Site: brandenburg
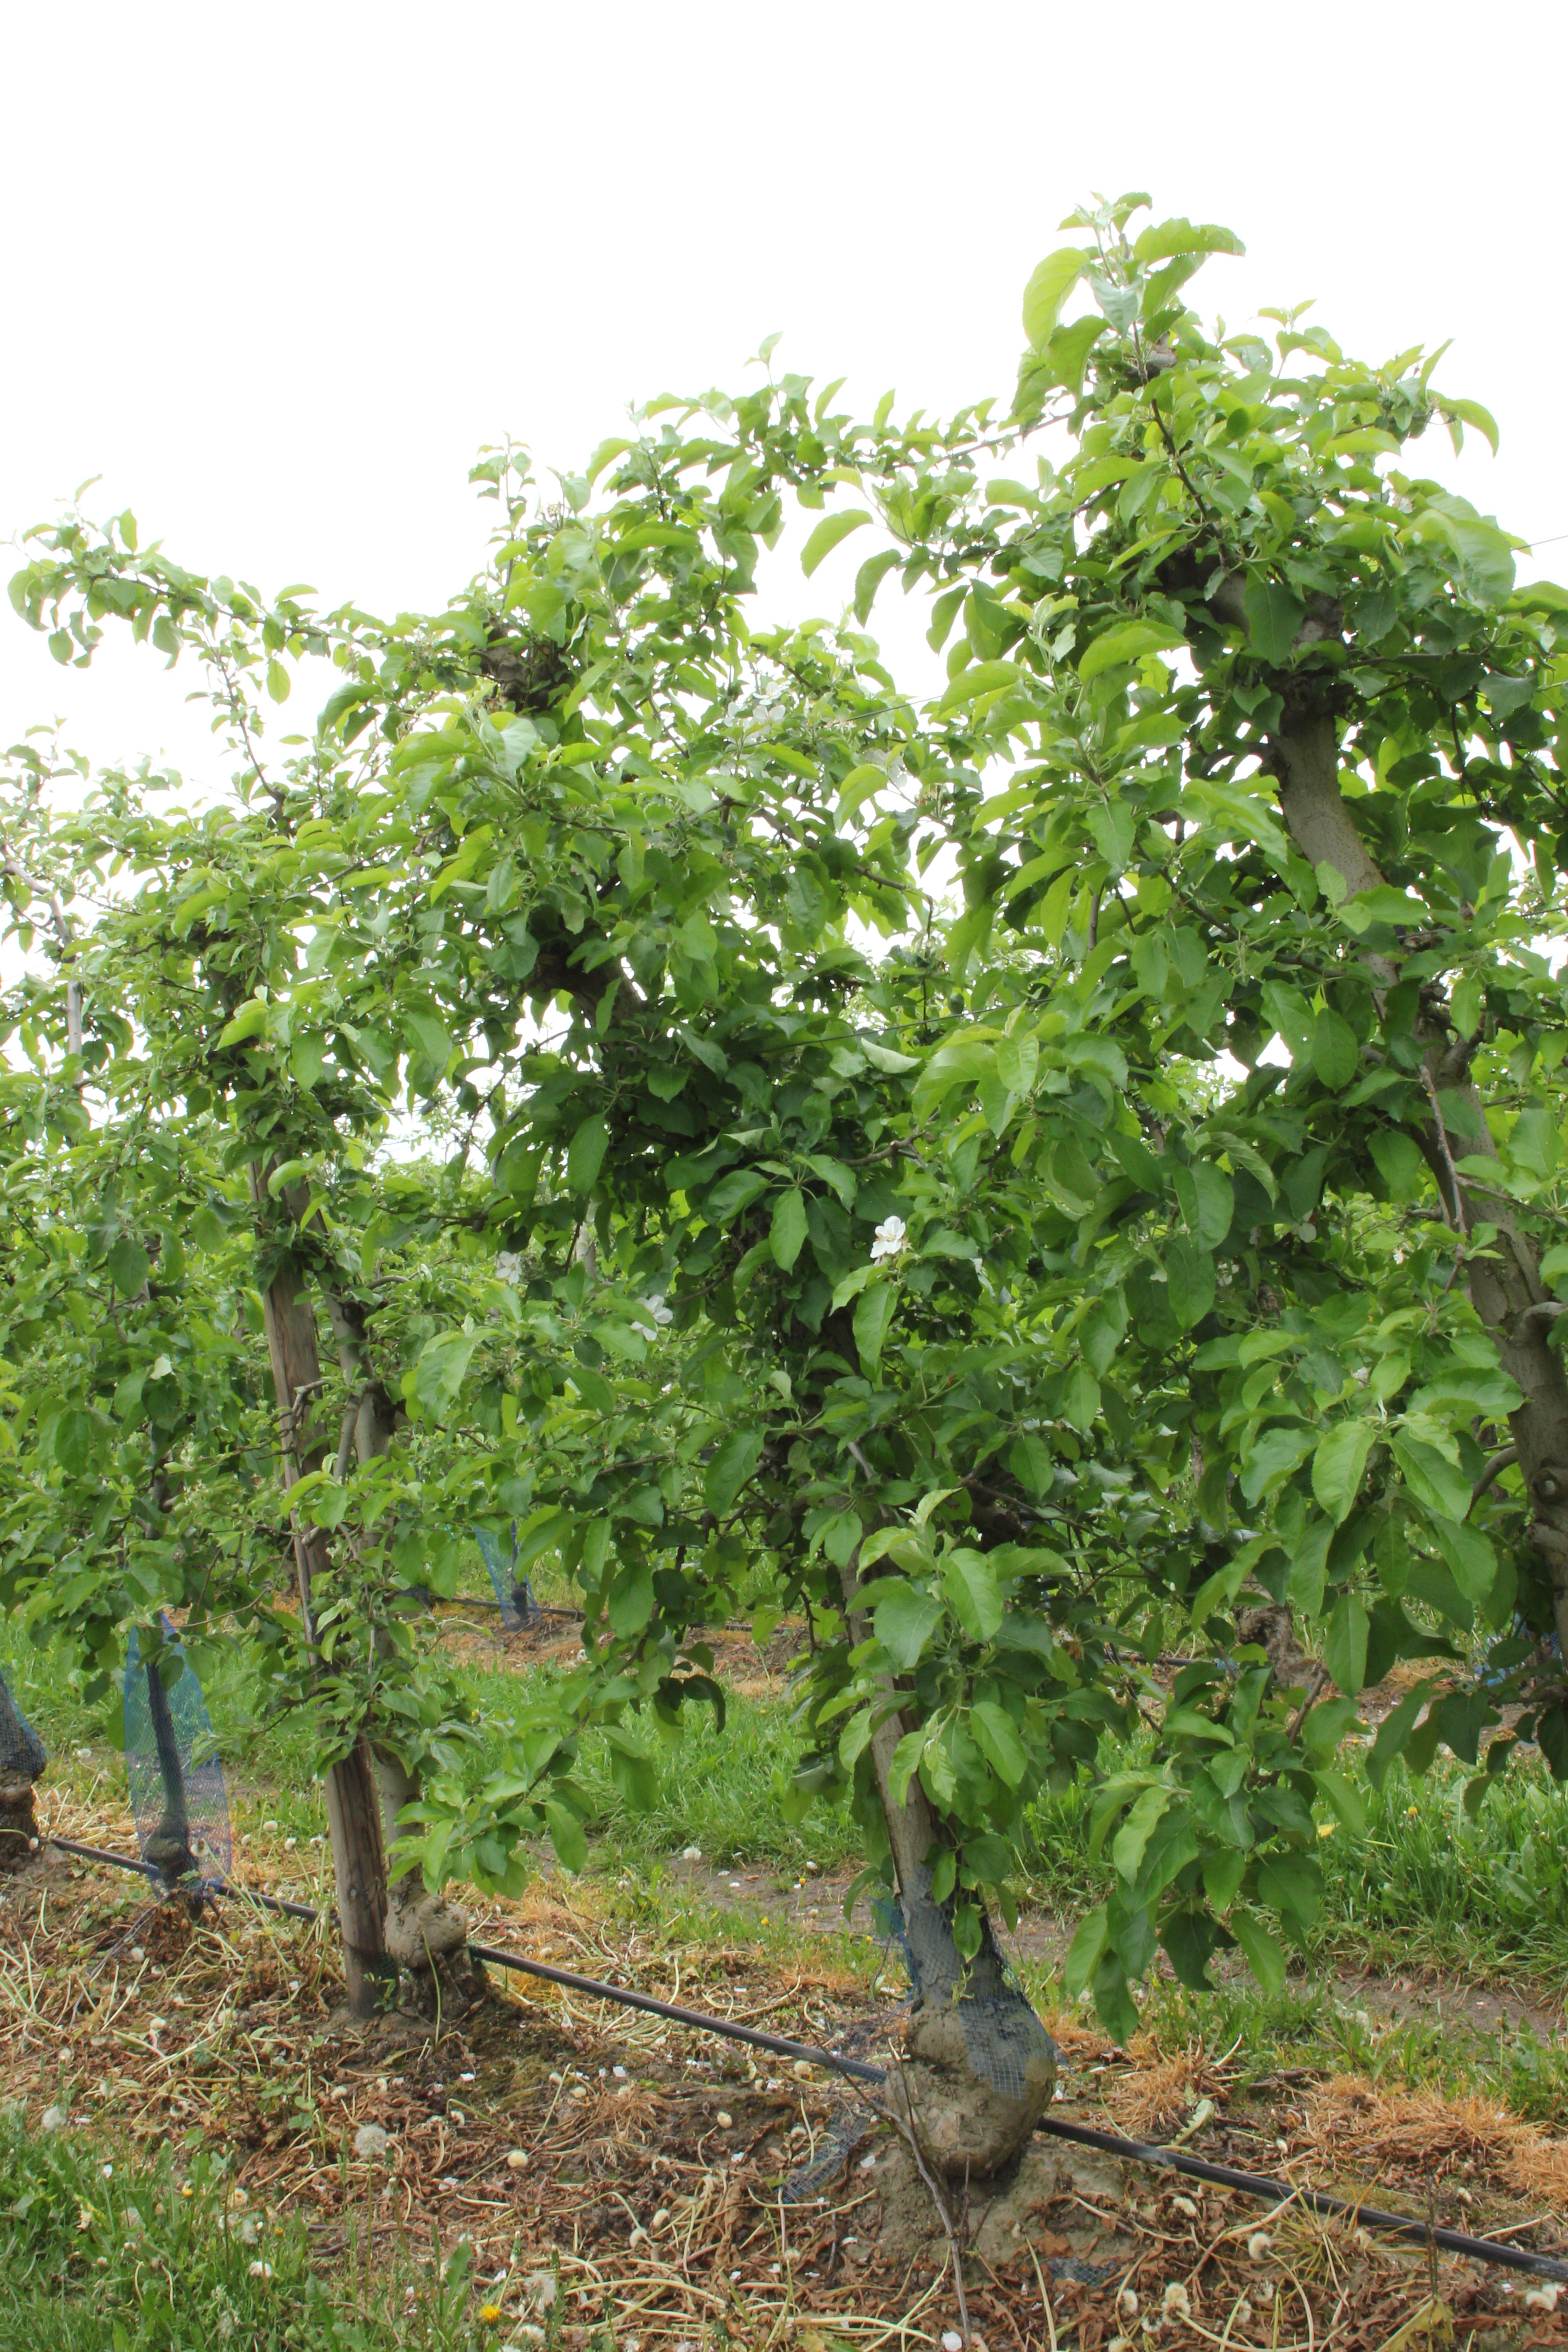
Growth stage (BBCH 67): Flowering